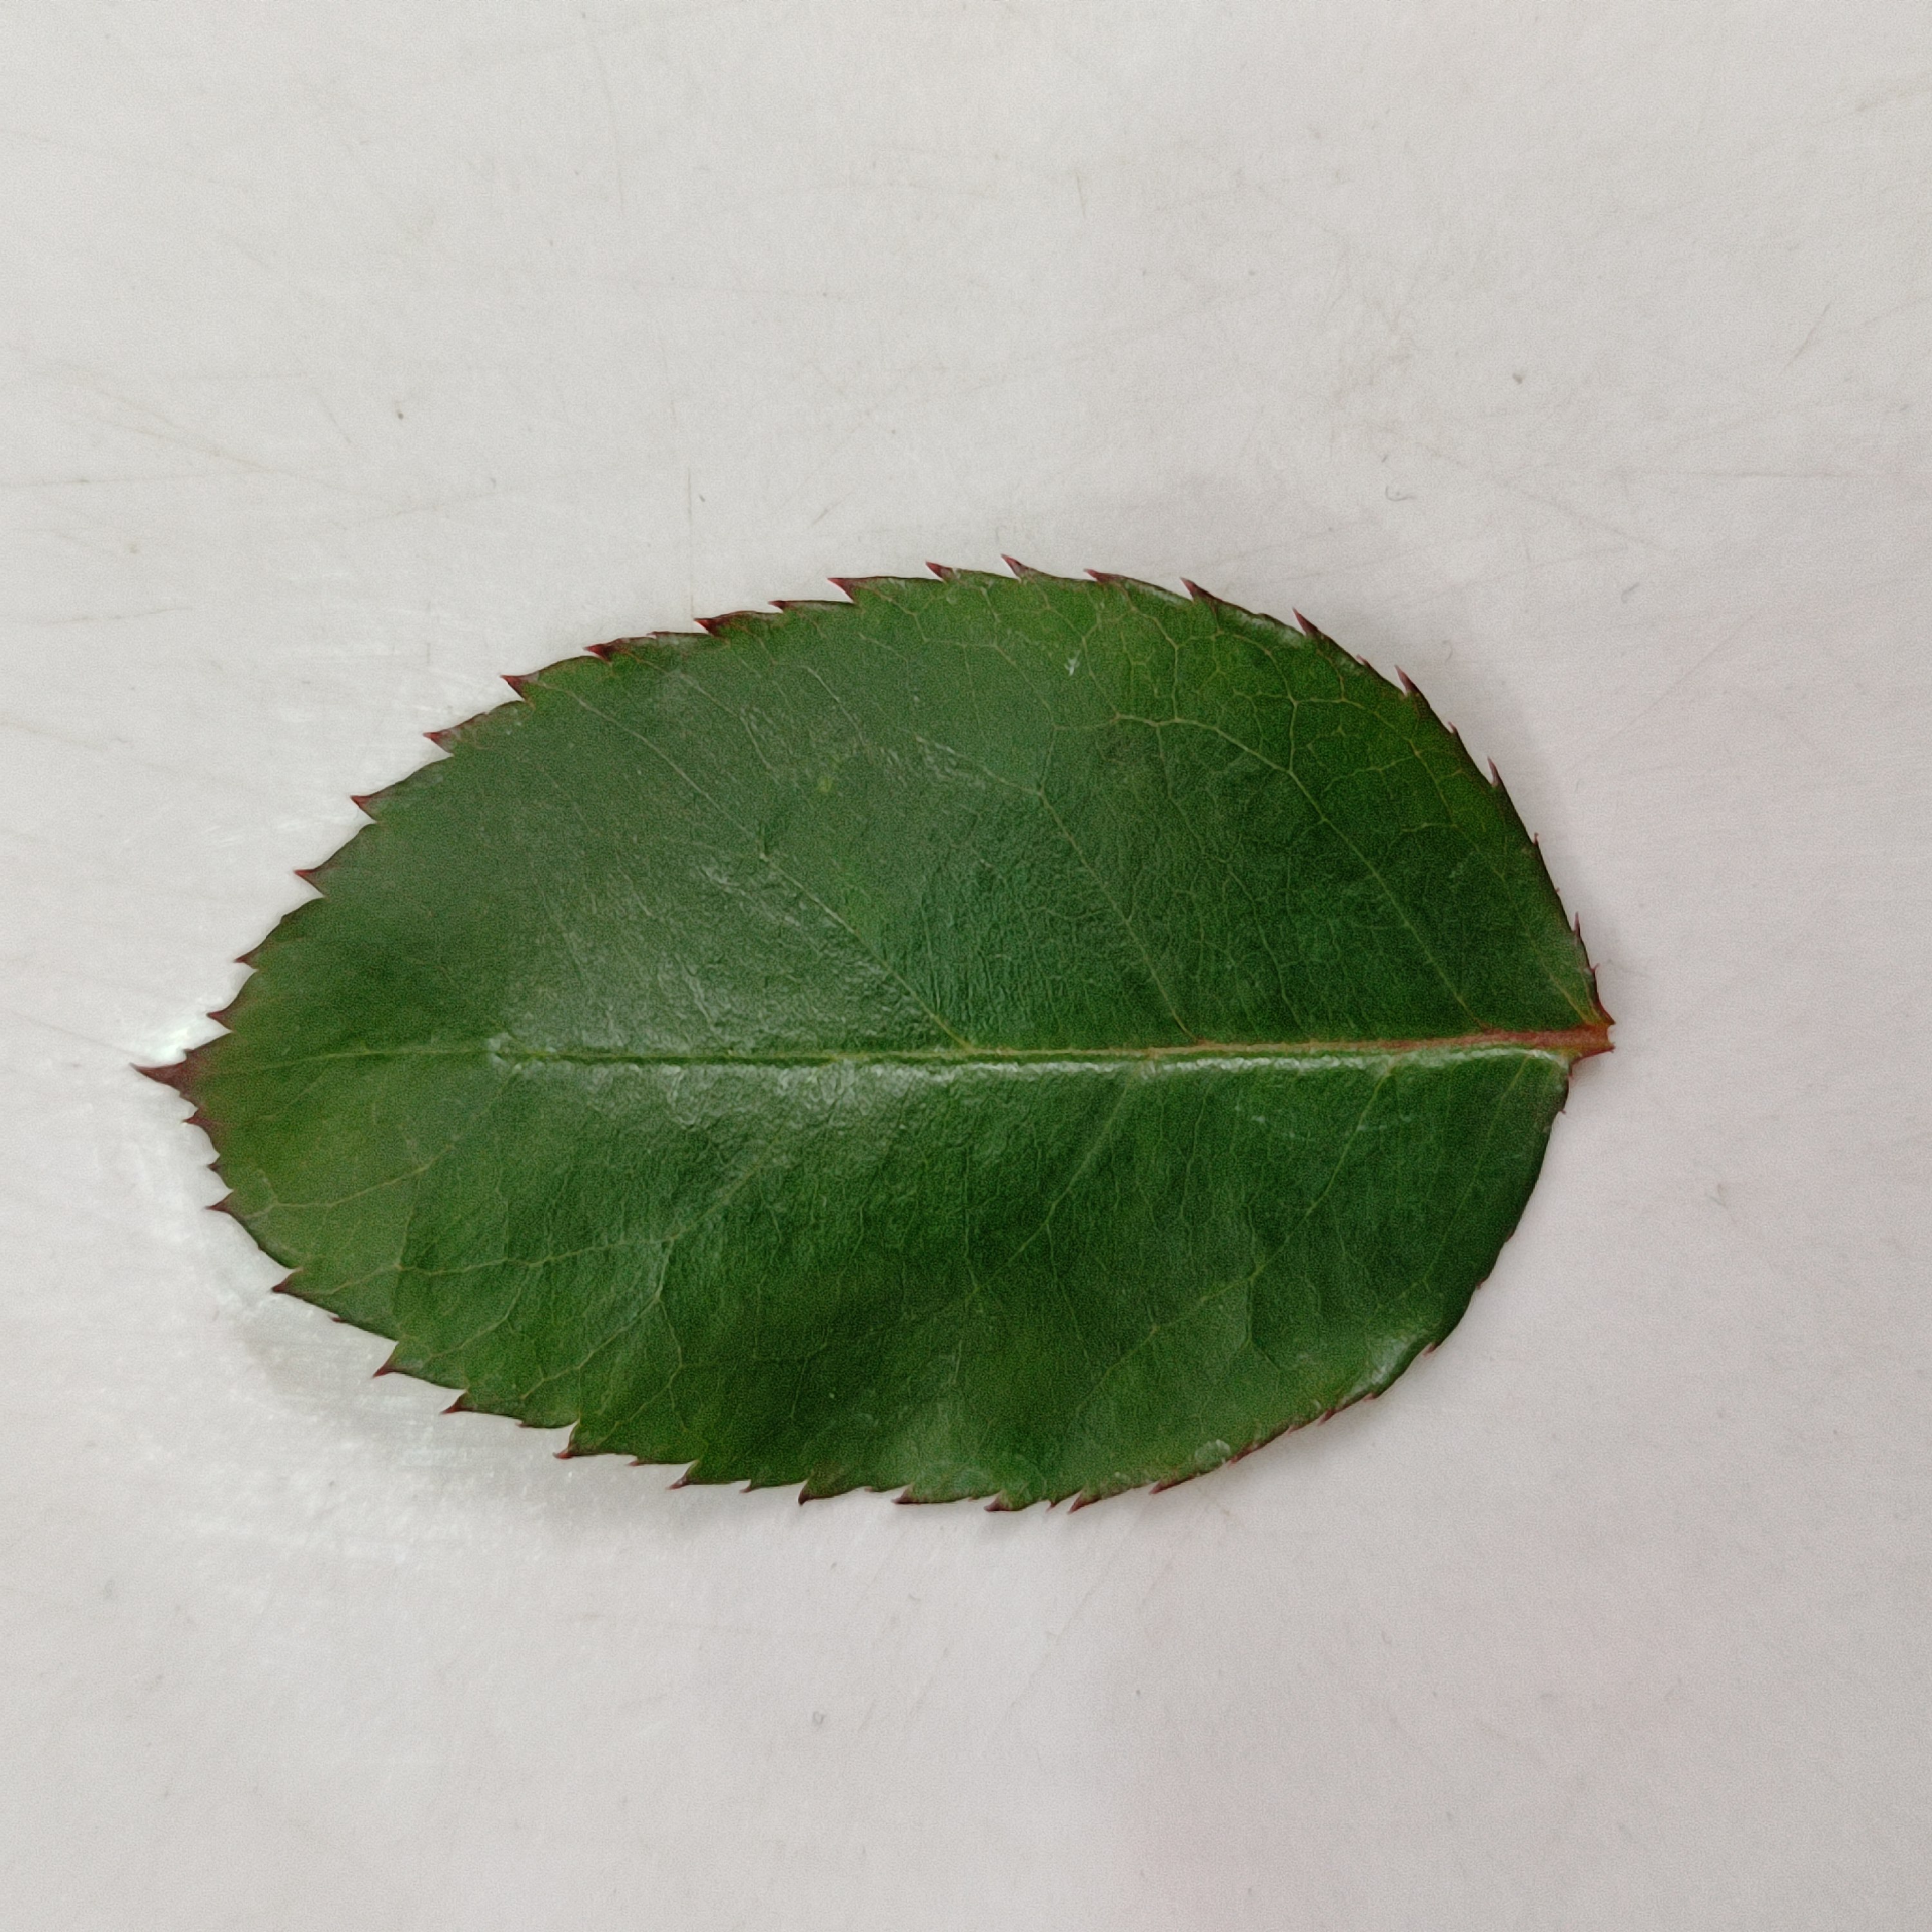
Label: Healthy Leaf